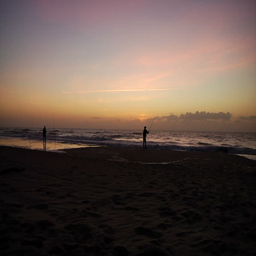
fishing at sunrise on the beach